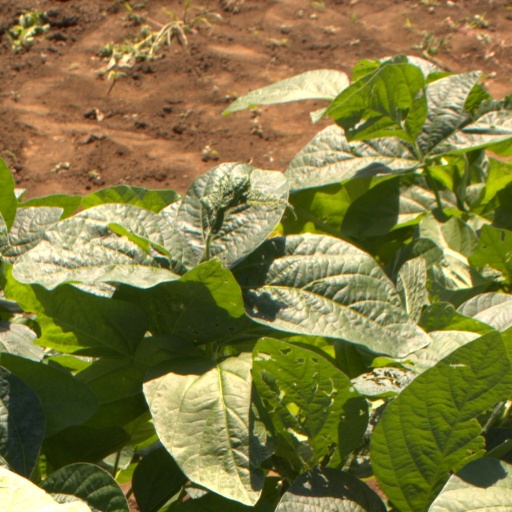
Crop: soybean